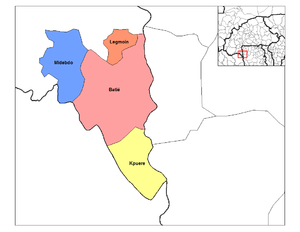
Kpuéré est un département du Burkina Faso situé dans la province du Noumbiel de la région Sud-Ouest. Département situé le plus au Sud du pays, encastré entre le Ghana à l'Est et la Côte d'Ivoire à l'ouest, sa population totale est de 6 566 habitants en 2006.
Le Noumbiel est une des 45 provinces du Burkina Faso située dans la région Sud-Ouest.
Midebdo est un département du Burkina Faso situé dans la province du Noumbiel de la région Sud-Ouest. Sa population totale est de 10 909 habitants en 2006.
Batié est un département du Burkina Faso situé dans la province de Noumbiel de la région Sud-Ouest.